Burmese dance

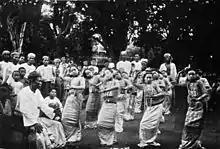
A village group dance in the early 1900s

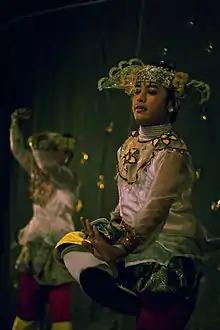
Traditional dance performance at the Karaweik in Yangon

Dance in Burma (since 1989 known as Myanmar) can be divided into dramatic, folk and village, and nat dances, each having distinct characteristics. Although Burmese dance resemble the traditional dancing style of its neighbors, in particular [Dance in Cambodia ], it retains unique qualities that distinguish it from other regional styles, including angular, fast-paced and energetic movements and emphasis on pose, not movement.